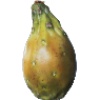
Label: Cactus fruit 1